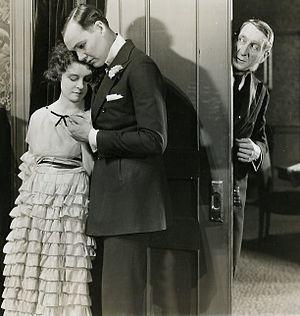
Le Roi du bluff est un film muet américain de Jerome Storm, sorti en 1920.
Otto Hoffman est un acteur américain, né le 2 mai 1879 à New York — Arrondissement de Brooklyn, mort le 23 juin 1944 à Los Angeles — Quartier de Woodland Hills.
Priscilla Bonner est une actrice américaine, née le 17 février 1899 à Washington, morte le 21 février 1996 à Los Angeles.